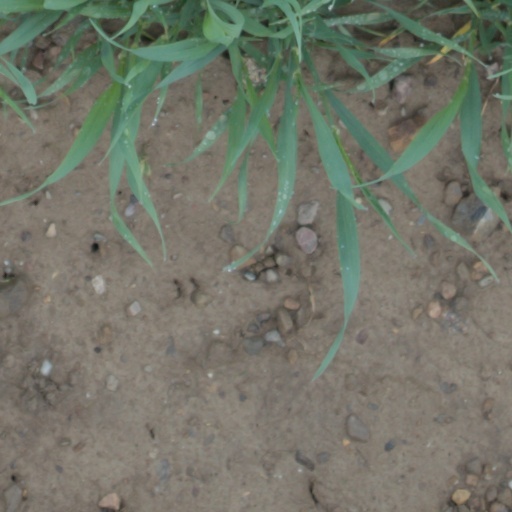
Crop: wheat